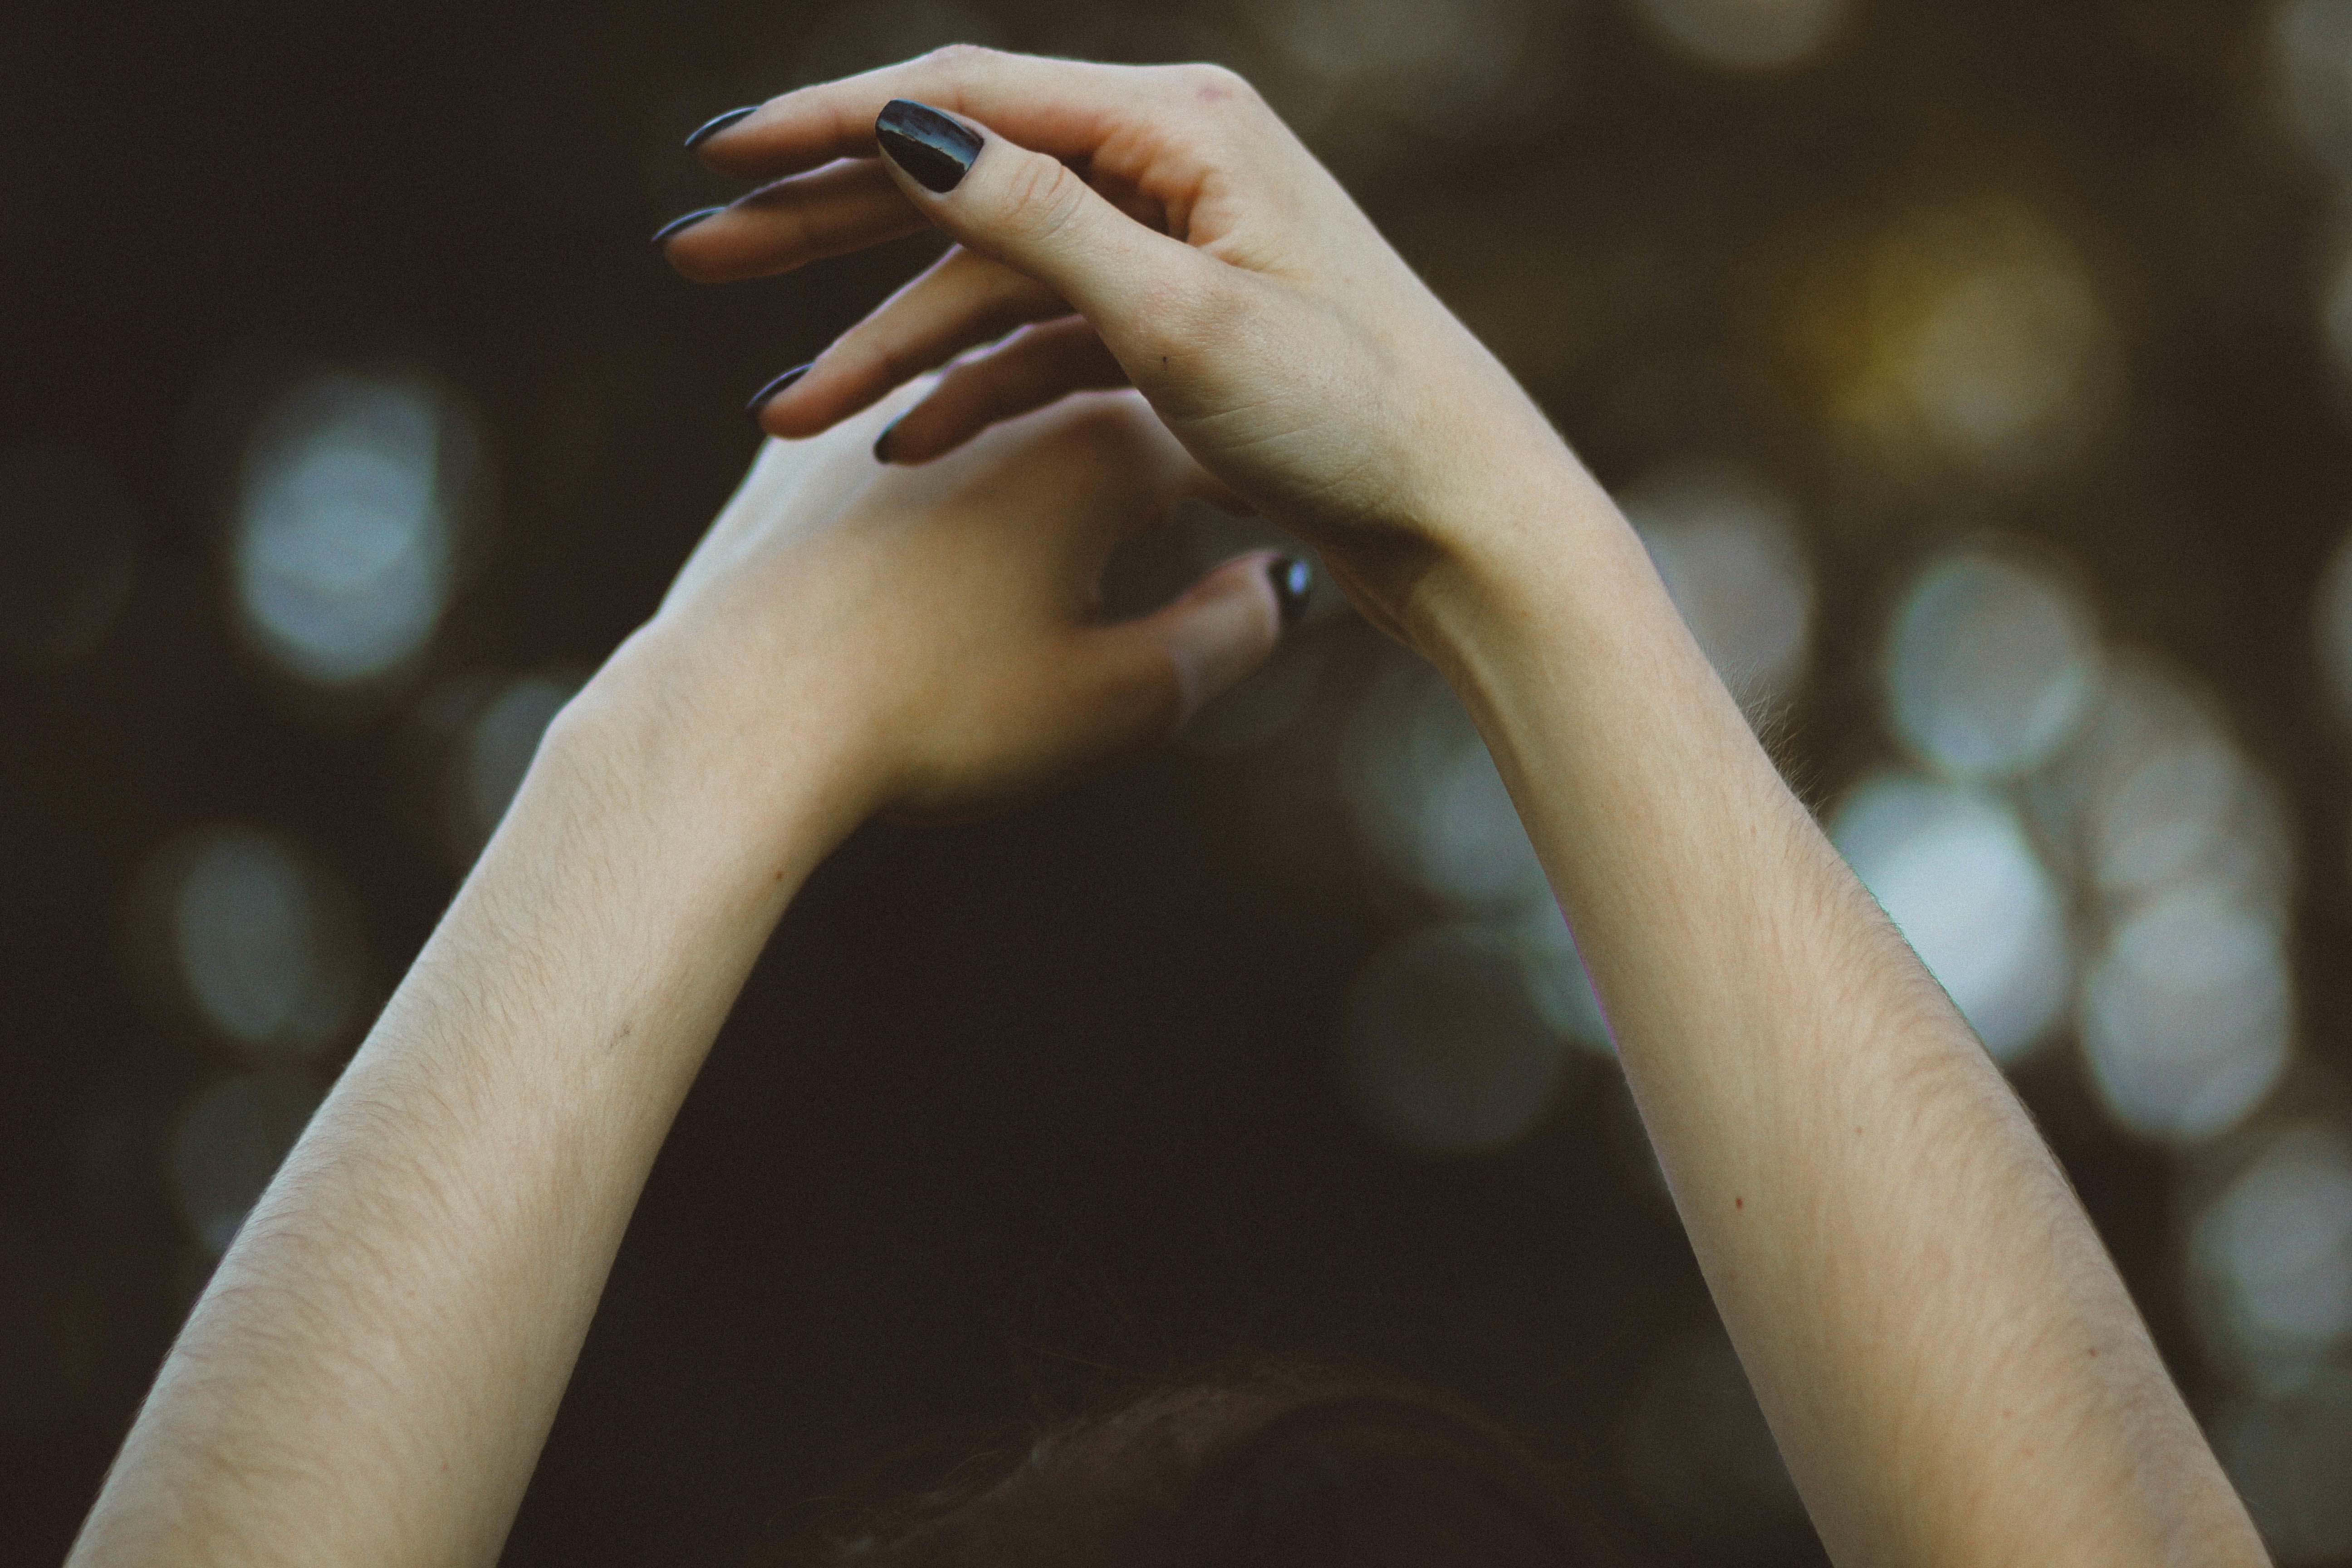
hand, blur, photography, finger, arm, close up, nail polish, eye, head, arms, skin, beauty, emotion, macro photography, interaction, sense